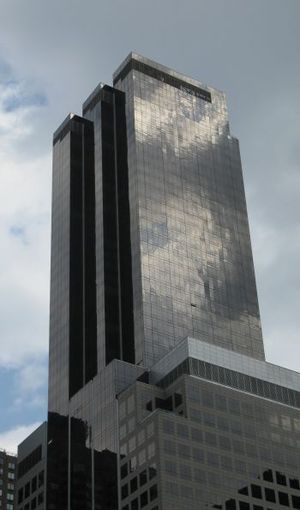
Random House
Random House Tower i New York City er selskabets hovedkvarter.
Random House er et af verdens største forlag. Det blev grundlagt i 1927 og er siden 1998 ejet af den tyske mediekoncern Bertelsmann.